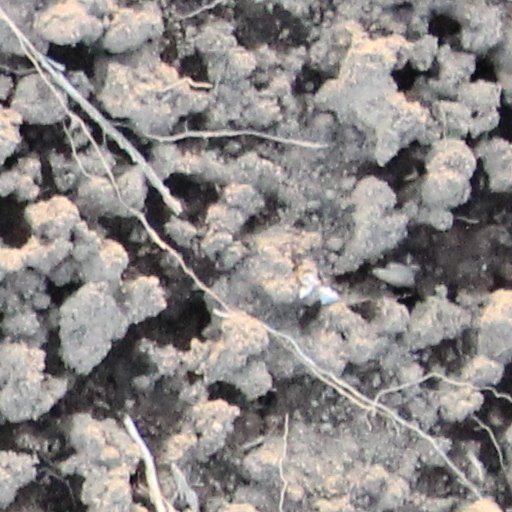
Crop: wheat